L. Ron Hubbard, Messiah or Madman?

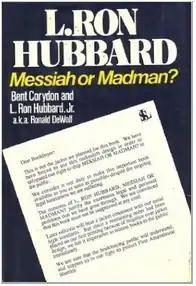
Cover

L. Ron Hubbard, Messiah or Madman? is a posthumous biography of Scientology founder L. Ron Hubbard written by Bent Corydon, which makes extensive use of interviews he conducted with Hubbard's son Ronald DeWolf. Though originally published in 1987 by Lyle Stuart Inc., the book was re-issued in a paperback edition on July 25, 1992, and a hardcover edition in October 1995, both by publisher Barricade Books. The 1995 edition also featured Brian Ambry as principal researcher. The first edition of the book listed DeWolf as coauthor.